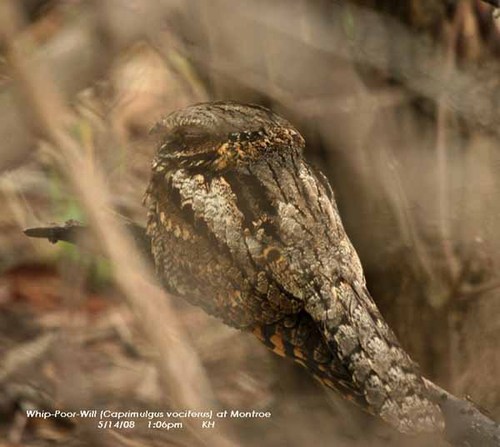
the bird has a mottled brown appearance with an orange-tinted nape and primaries.
this is a brown spotted bird with a small pointy beak.
this bird is covered in a speckled pattern with a short pointy bill.
a medium sized bird with a small bill, and brown wings
this bird has a speckled belly and breast with a short pointy bill.
a grey brown and cream colored speckled bird with an orange and black vent.
small bird with a short neck and brown feathers that blend with the grass.
a medium size bird that is a bark brown color.
this bird has wings that are brown and has a short bill
this bird has wings that are brown and has a short bill
Species: Whip Poor Will